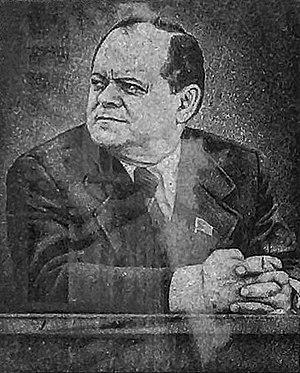
Boris Ievdokimovitch Chtcherbina est un homme politique soviétique né le 5 octobre 1919 à Debaltseve et mort le 22 août 1990 à Moscou.